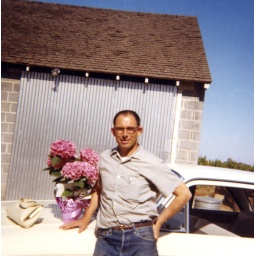
That's my grandmother's white Ford Falcon sedan, in front of our machine shed.